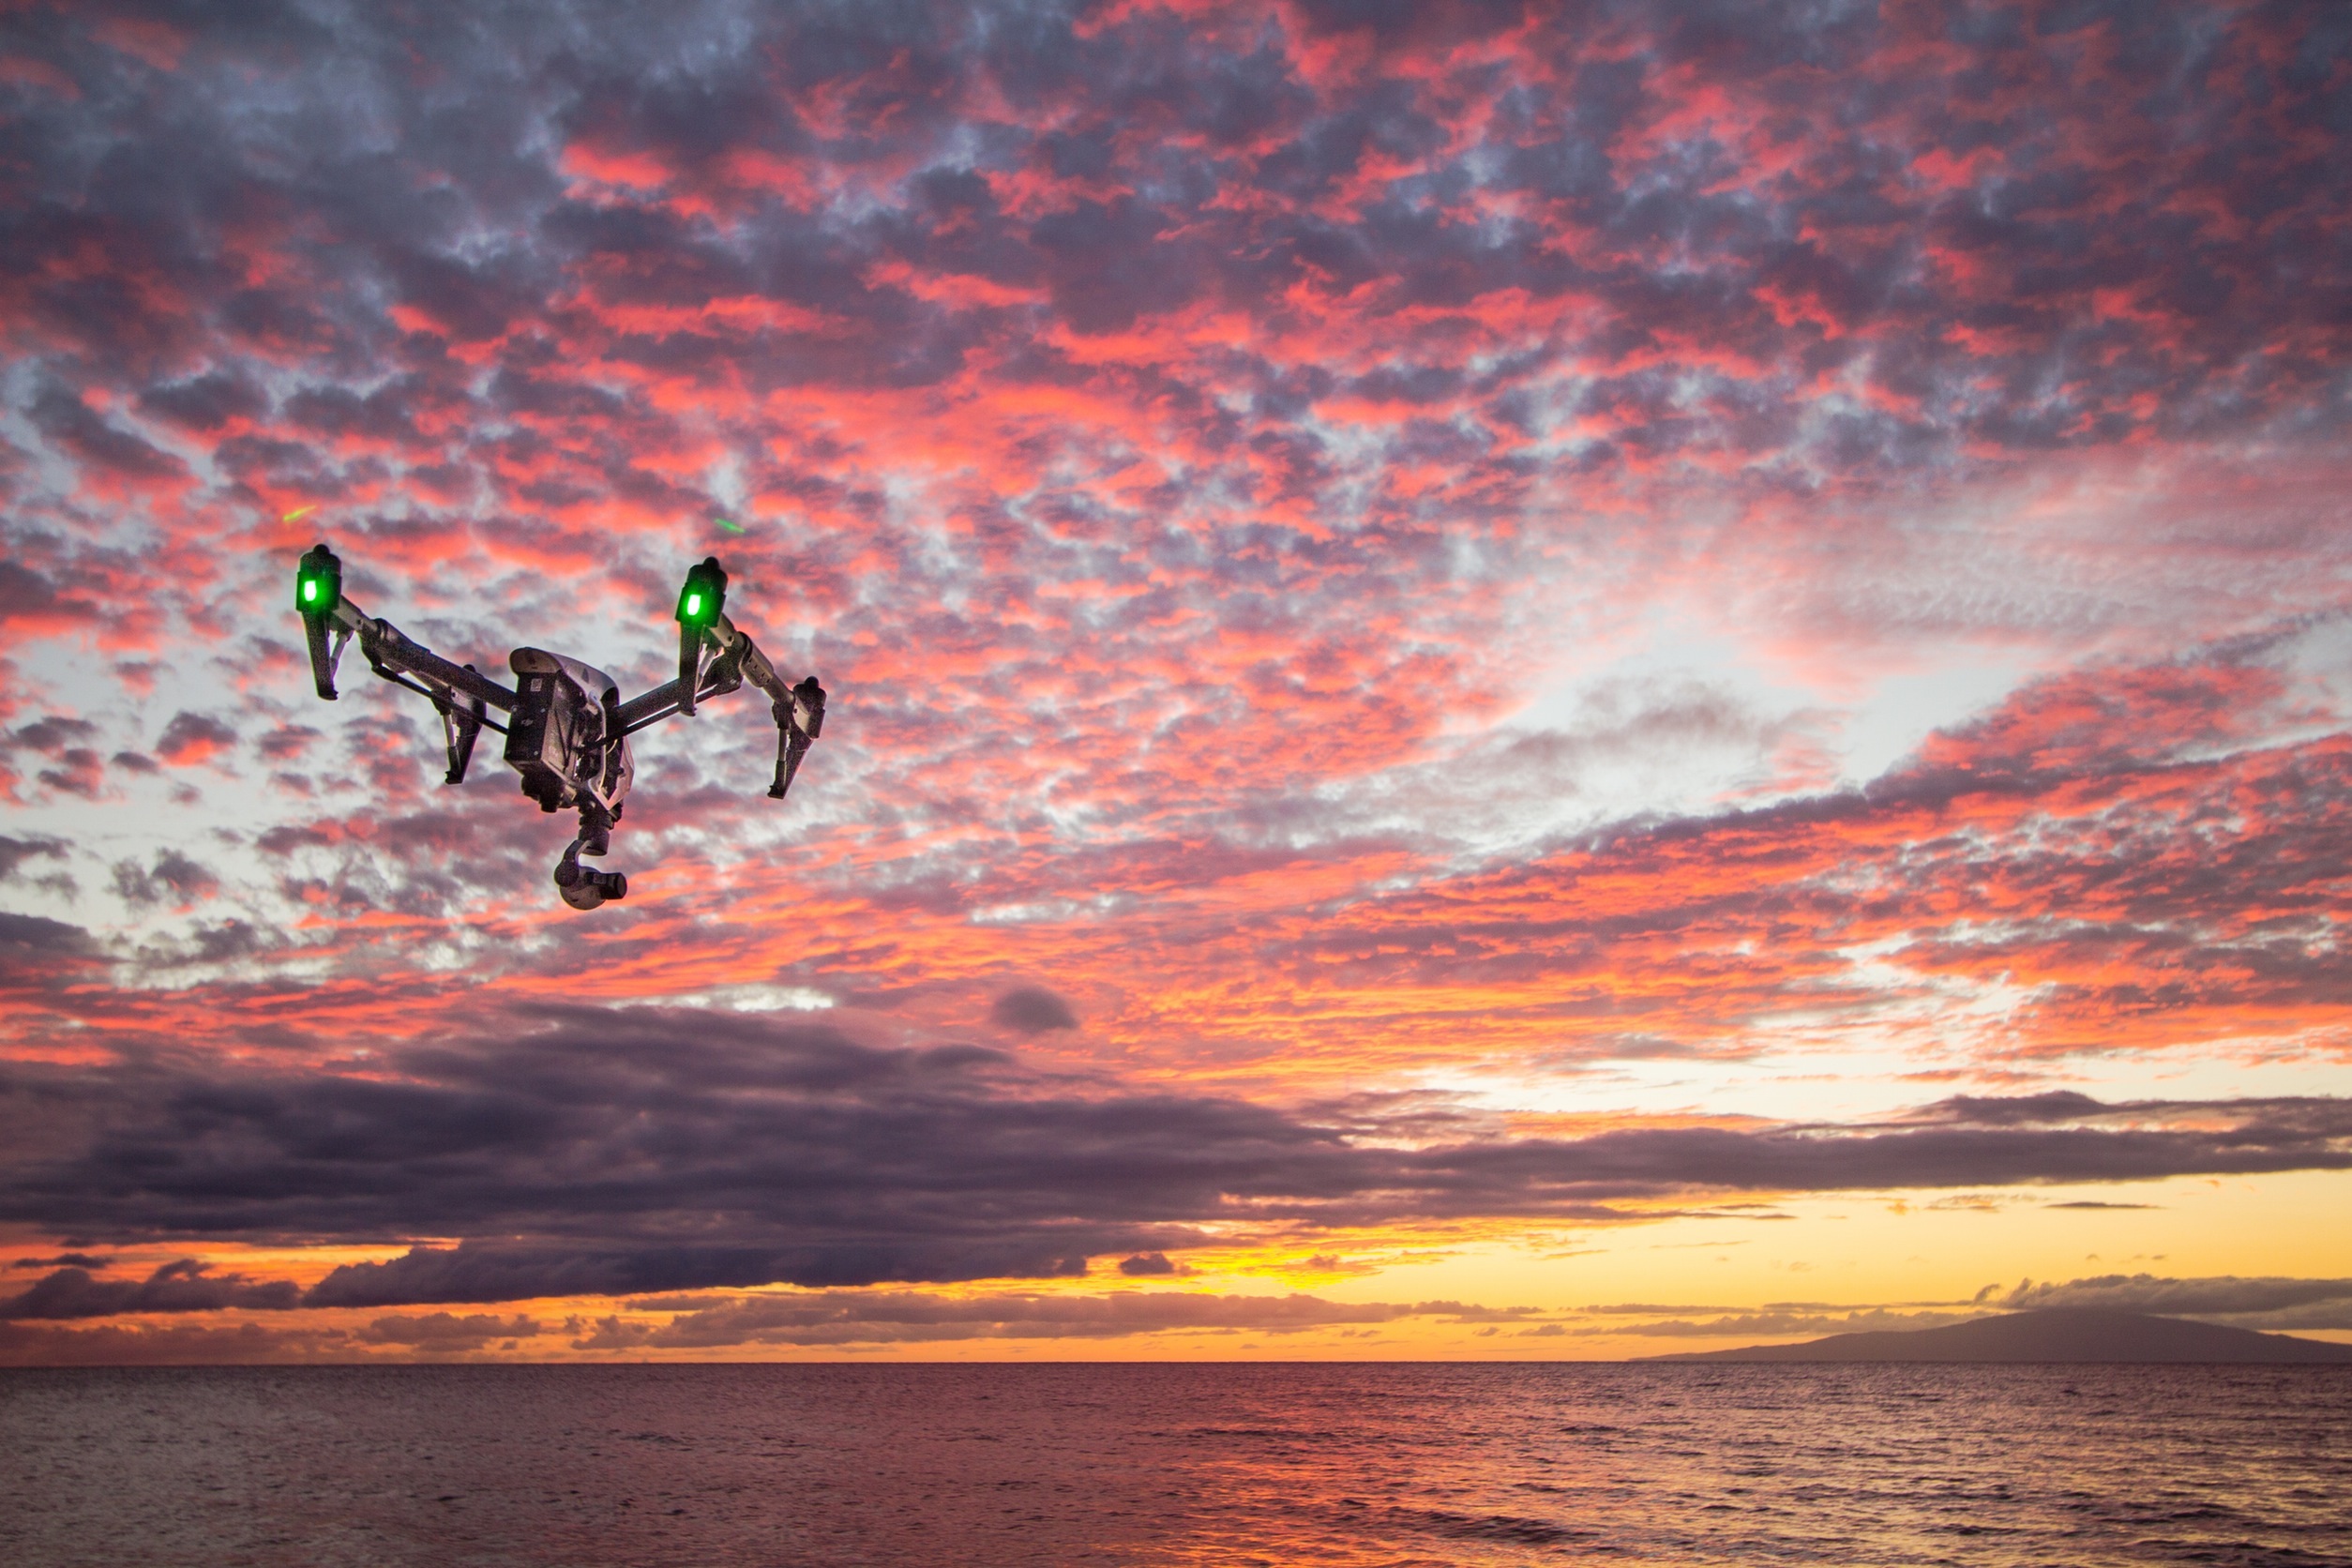
beach, sea, coast, ocean, horizon, cloud, sky, sunrise, sunset, wave, dusk, extreme sport, drone, clouds, sports